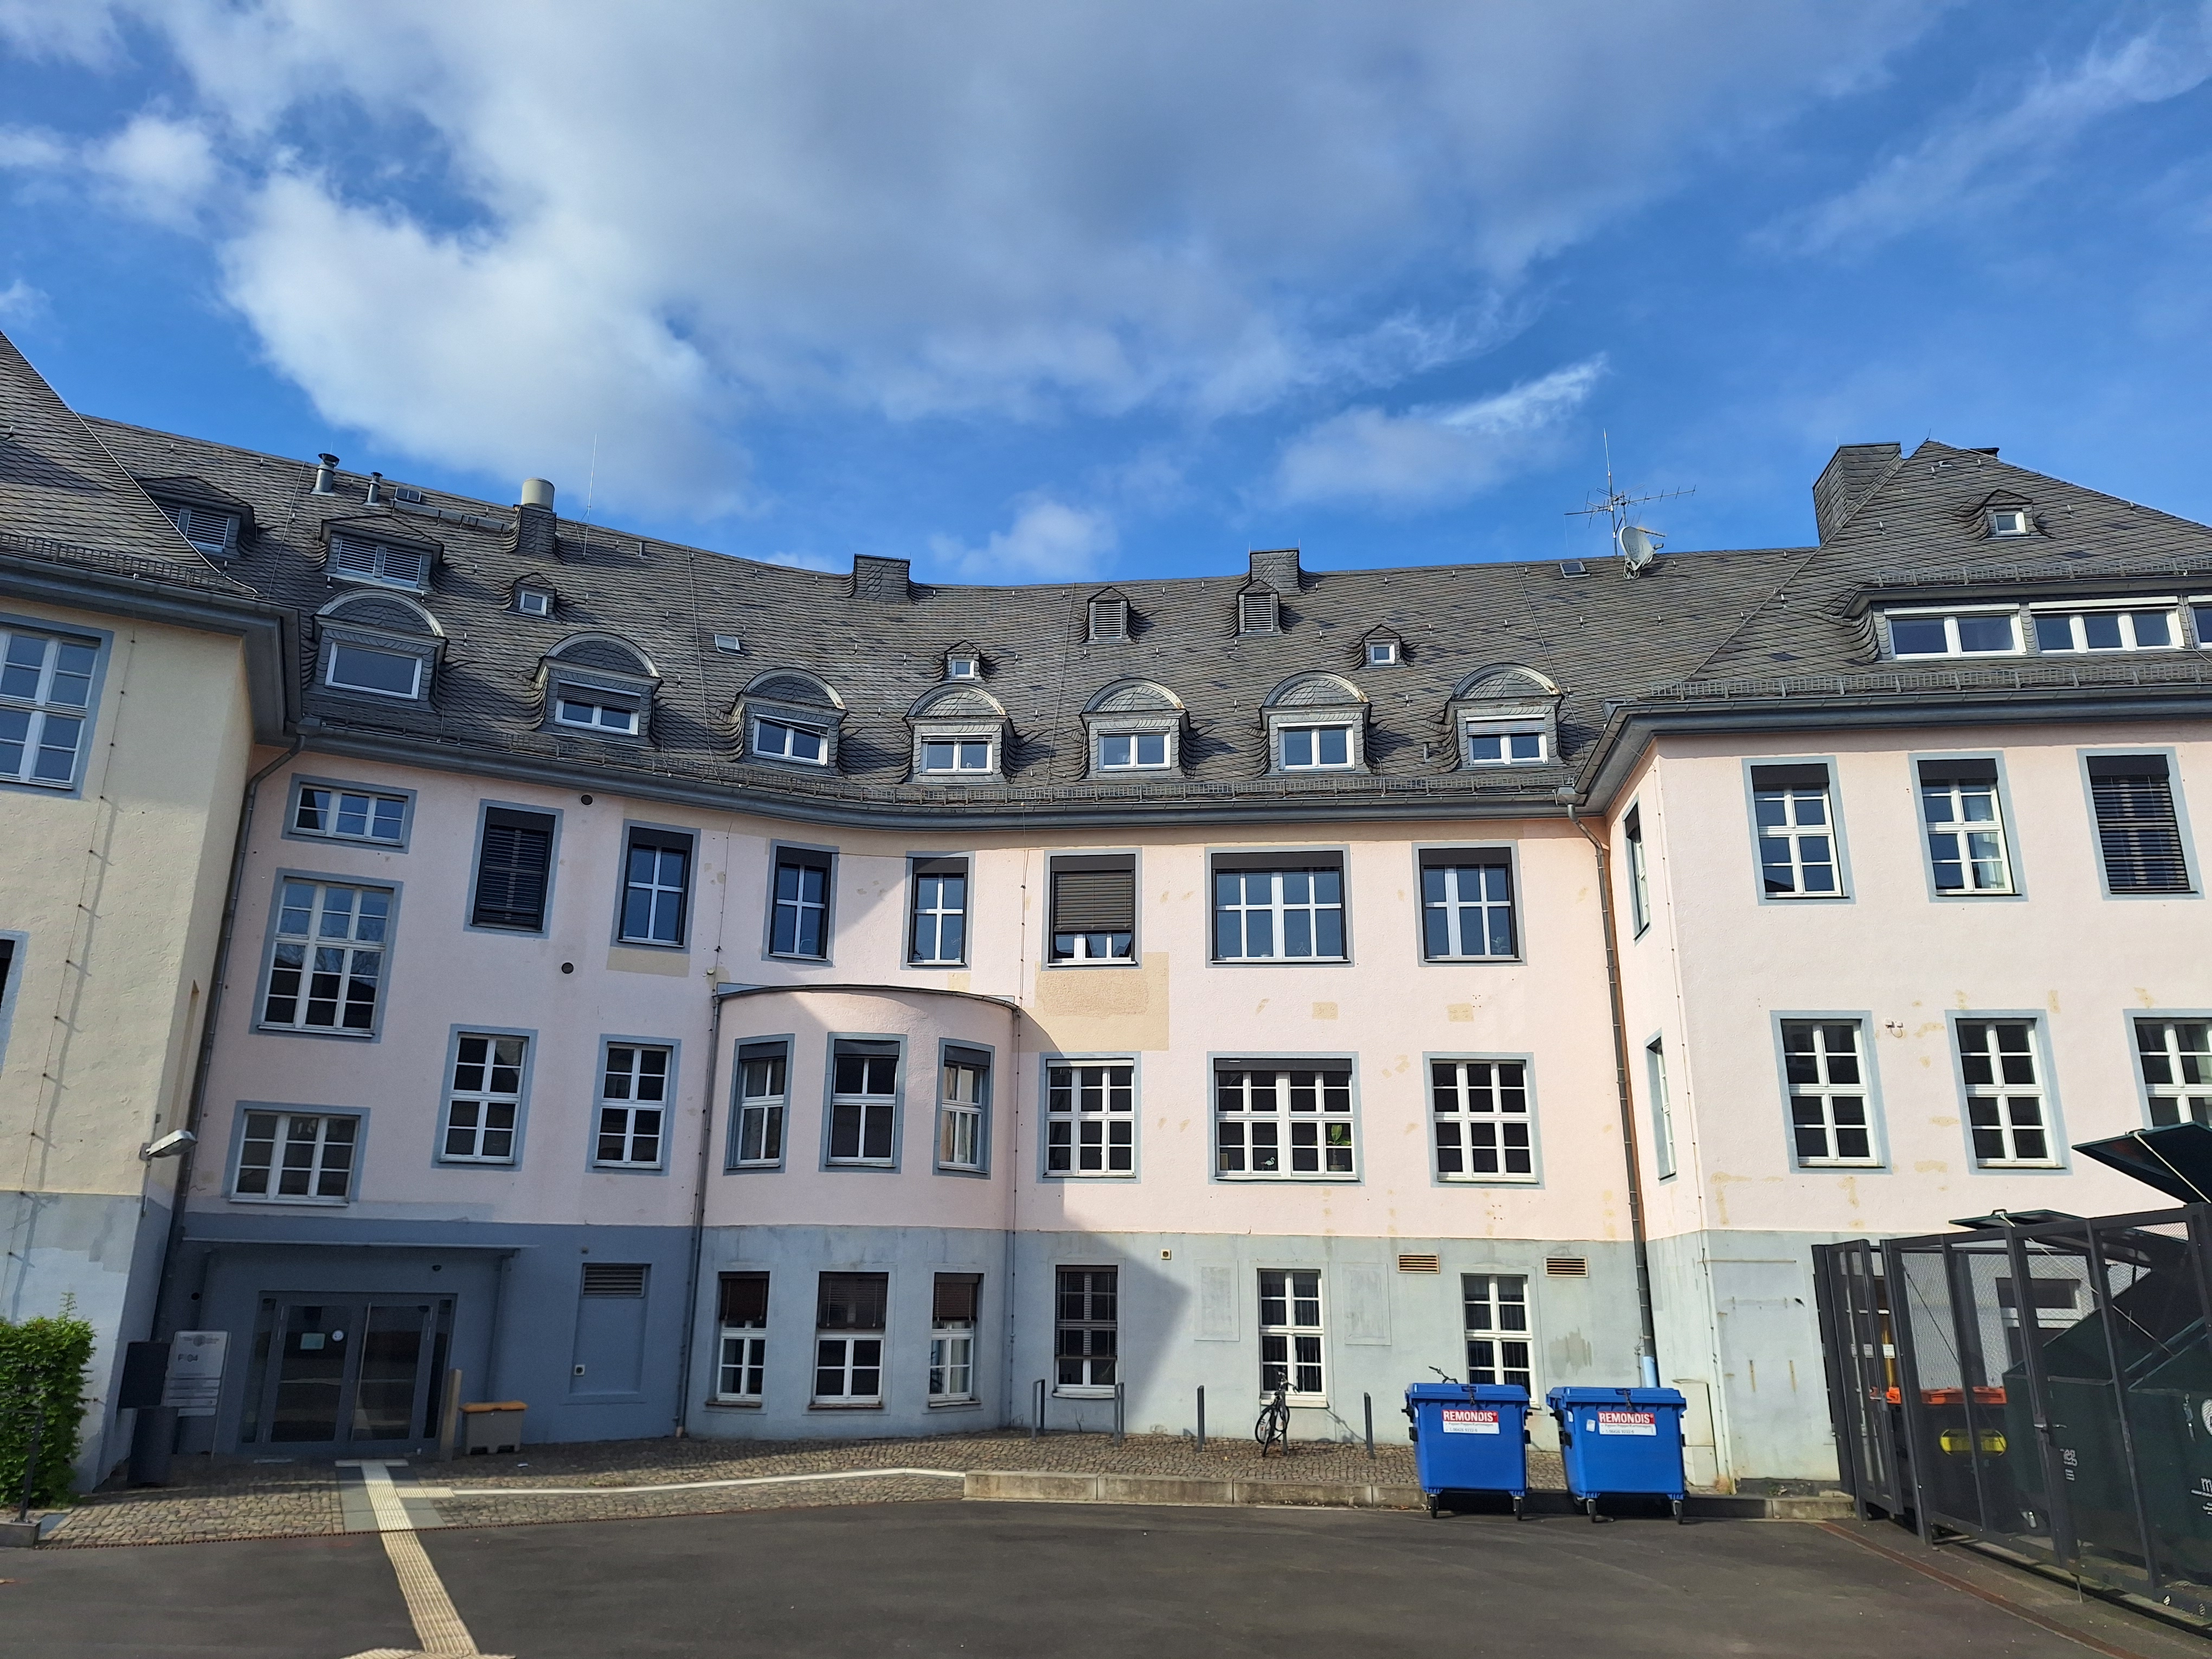
Building: Deutschhausstraße 3